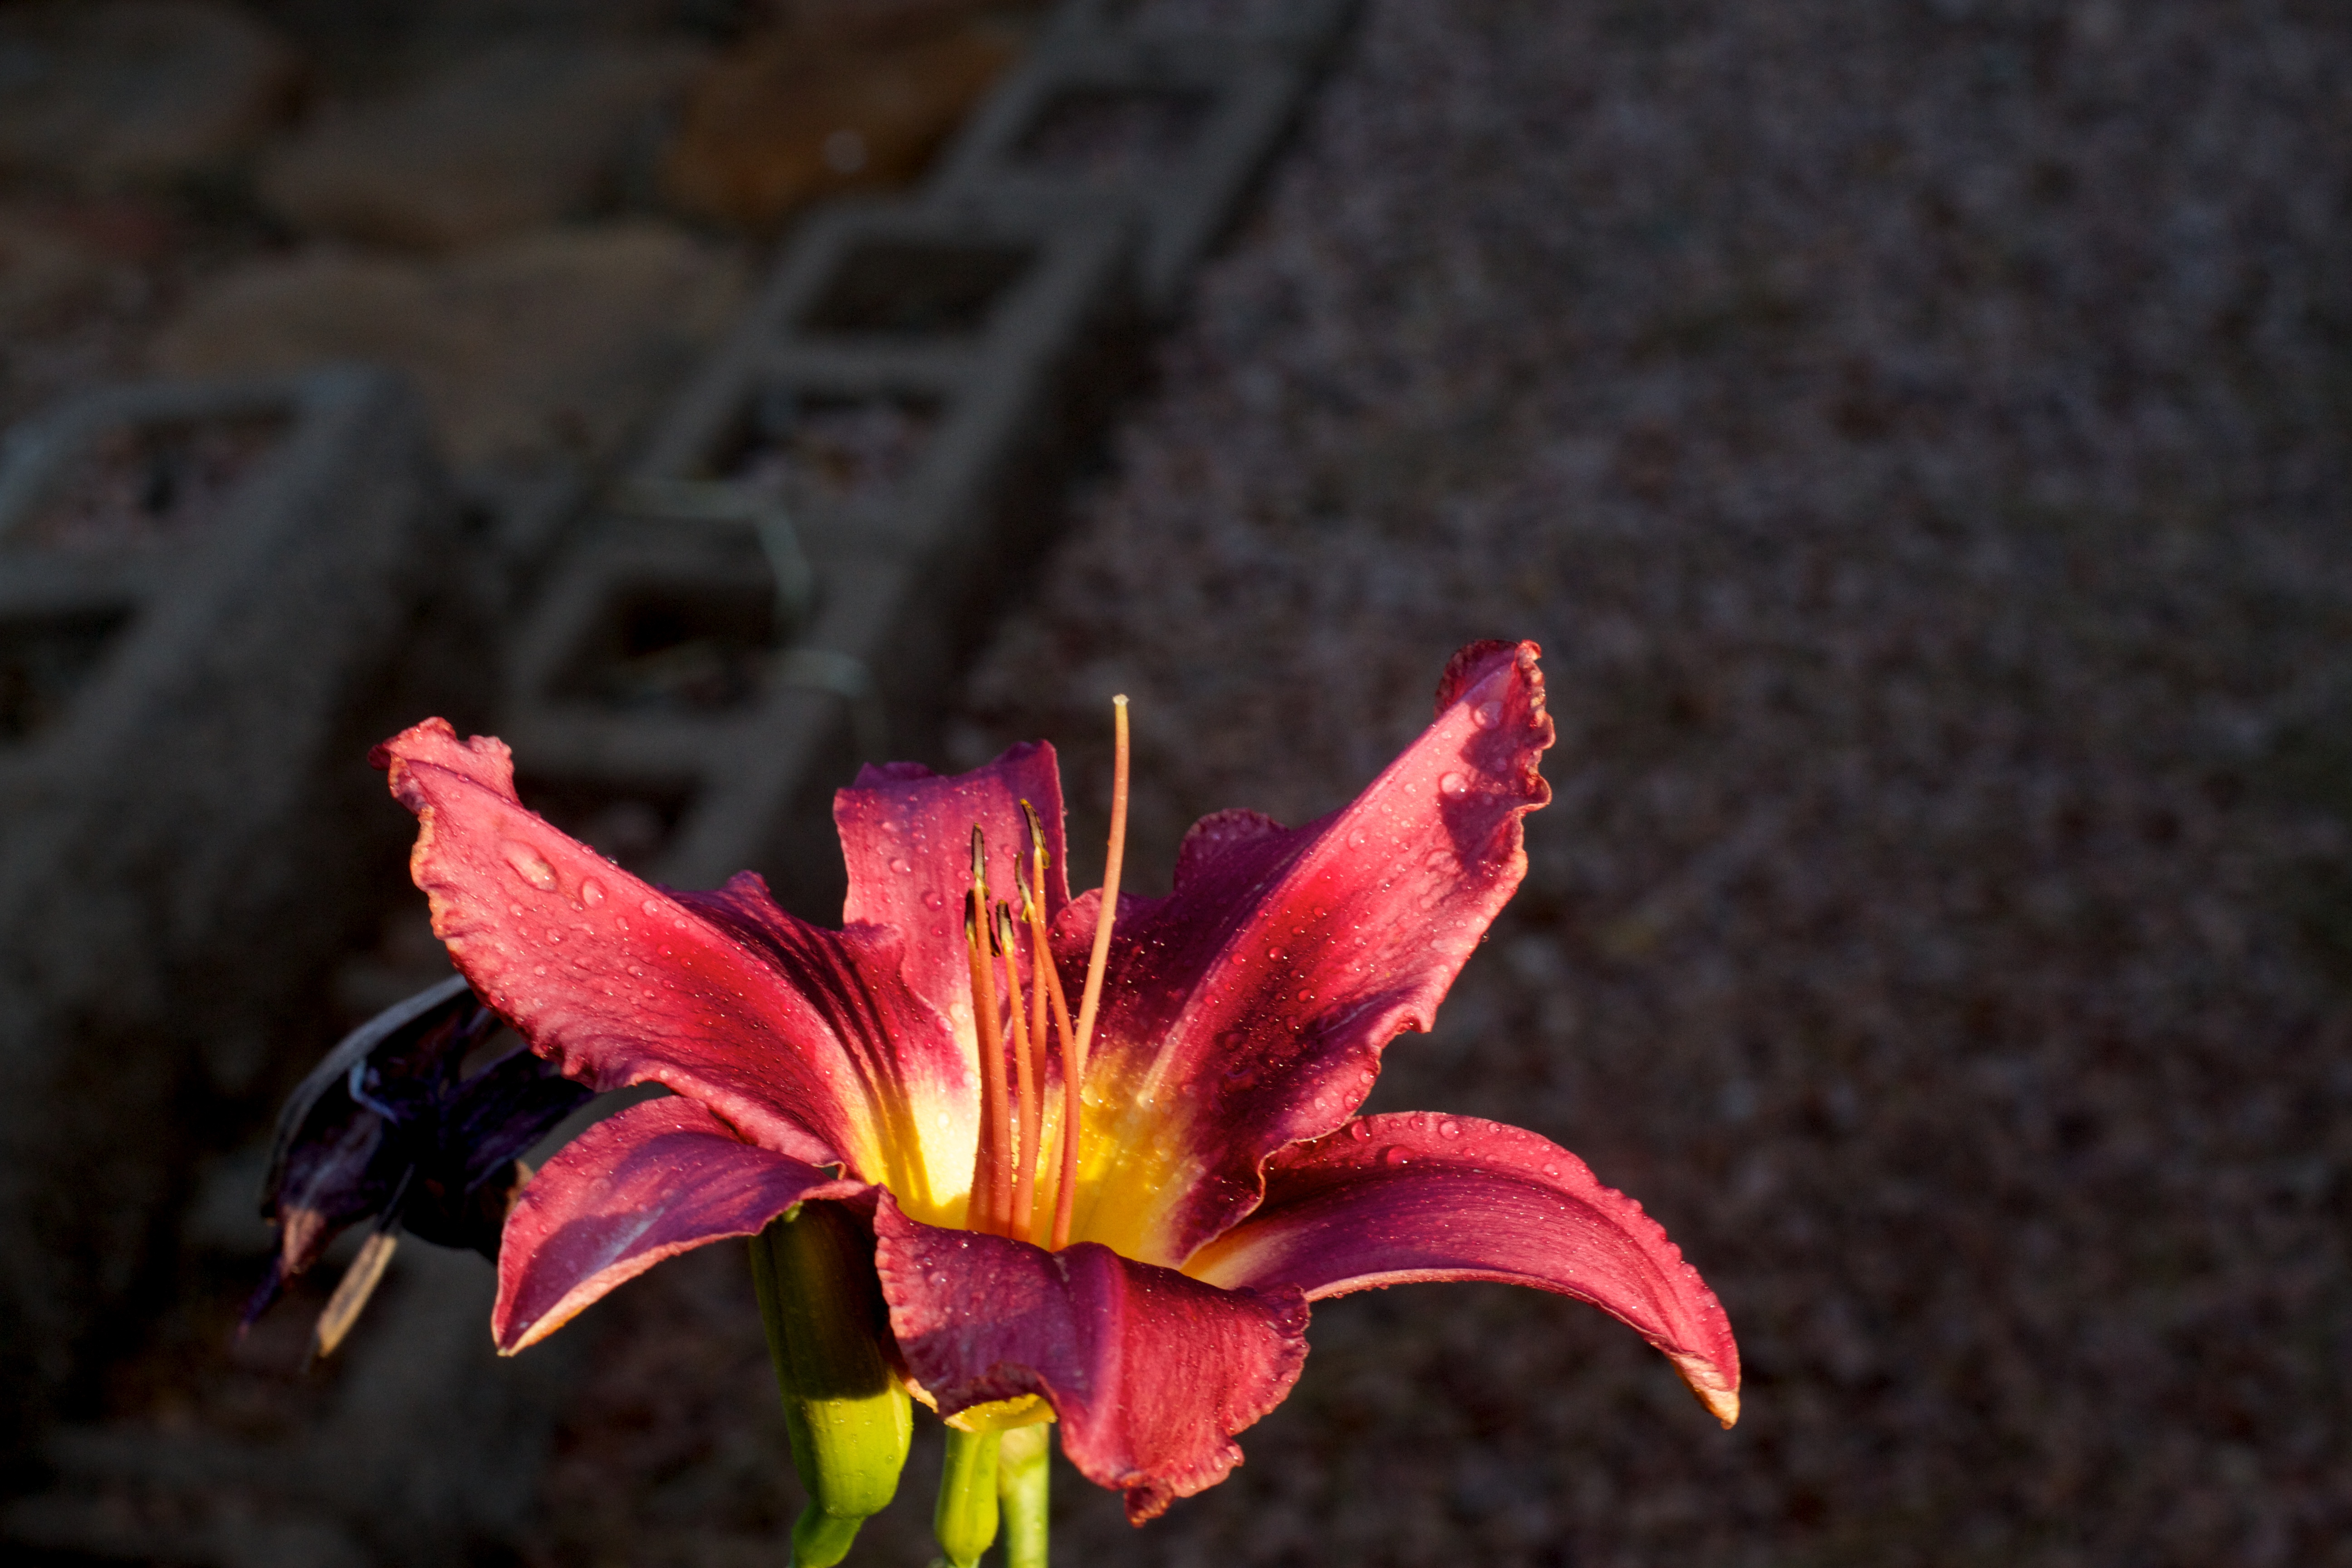
blossom, plant, photography, leaf, flower, petal, red, autumn, botany, flora, close up, lily, macro photography, flowering plant, plant stem, land plant